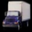
Label: truck